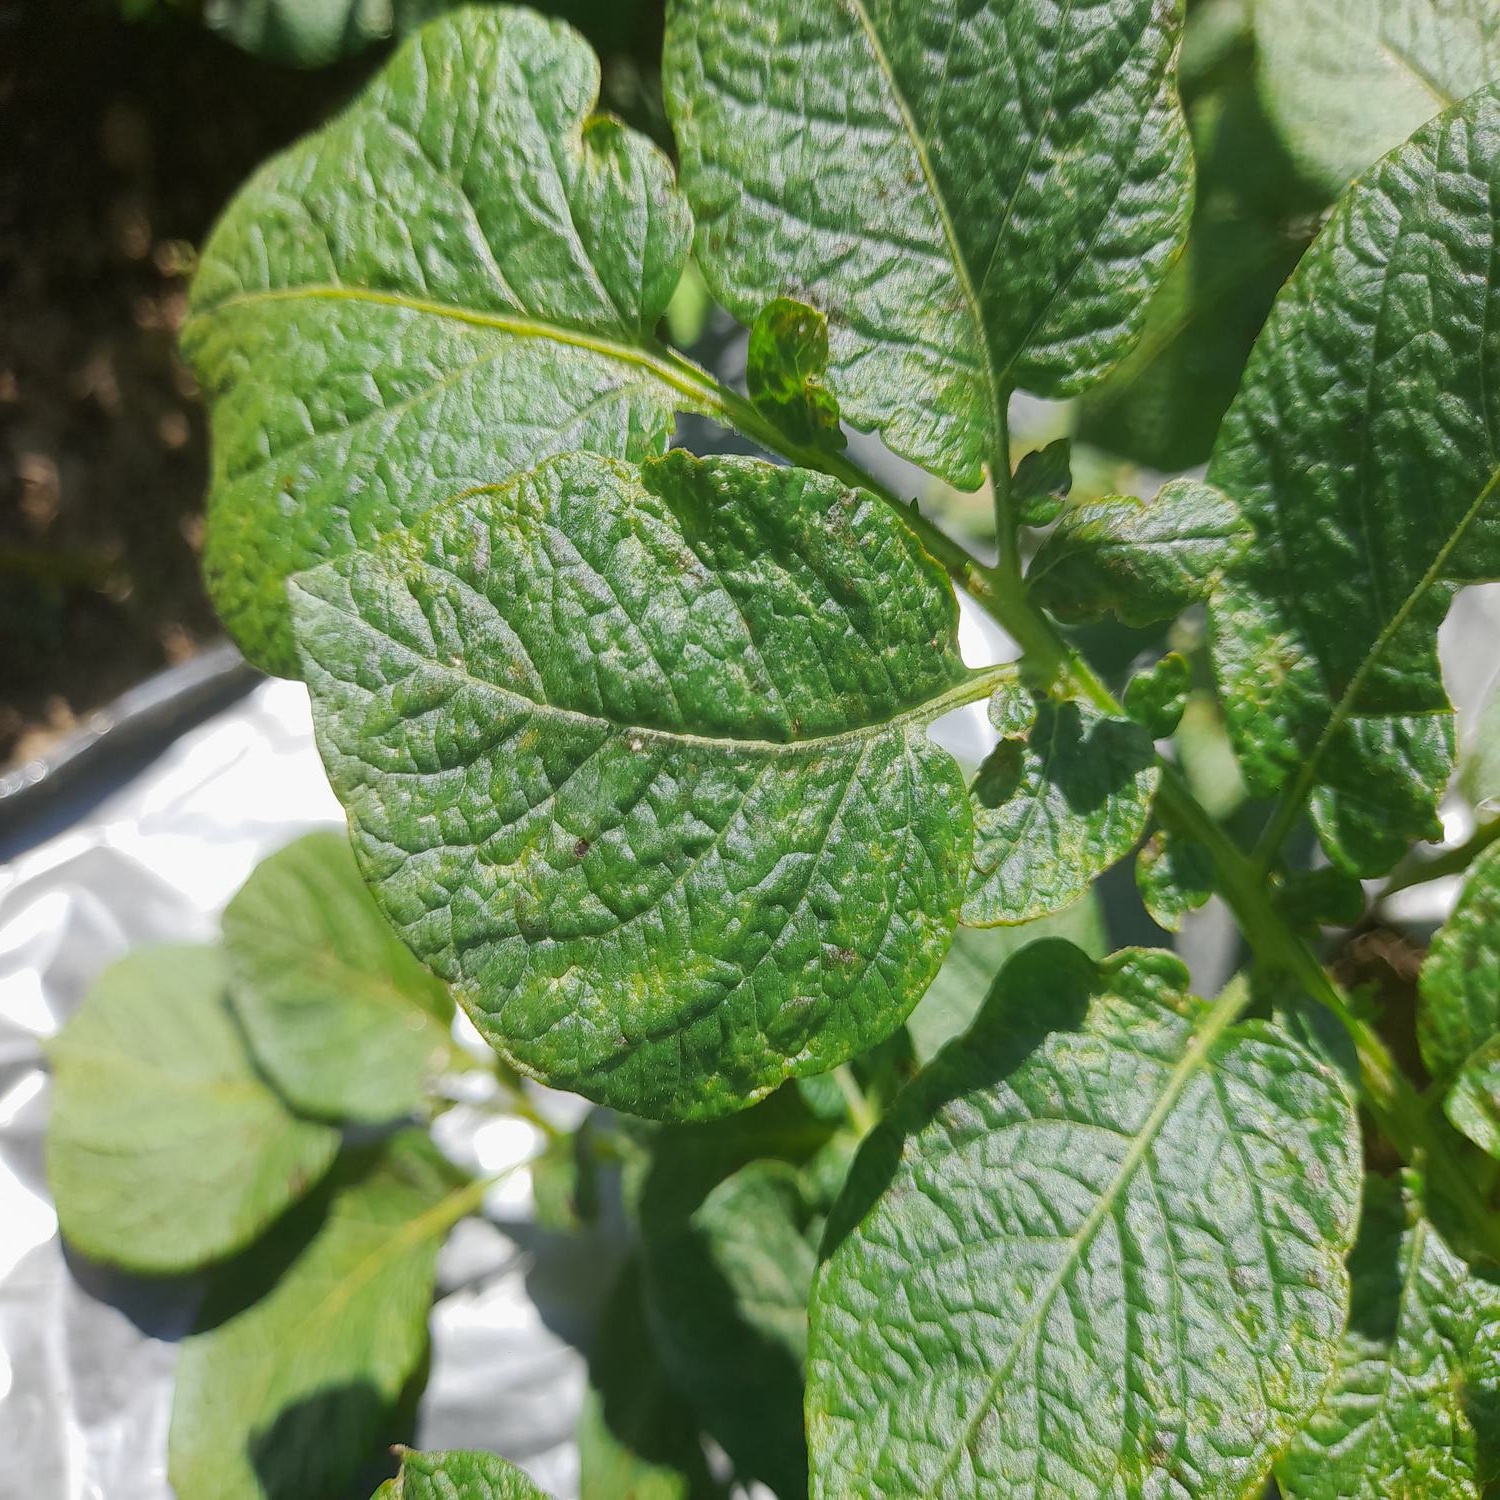
Etiqueta: Virus